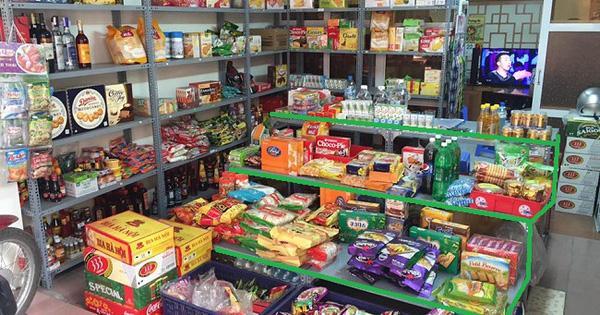
ở trong cửa tiệm tạp hoá có sự xuất hiện của nhiều mặt hàng